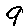
Label: 9